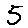
Label: 5